History of the Far North of Scotland Railway Line

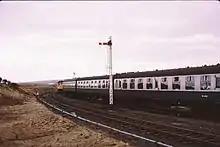
Separating the Thurso portion at Georgemas Junction

From the introduction of diesel traction on the line in the early 1960s, Class 26 locomotives were used, followed later by Class 37 locomotives. A writer in 1961 said that "At present, diesel traction is used only for goods trains, and the Sunday morning newspaper train from Inverness to Lairg, which returns as a passenger train." The general pattern of passenger operation was three trains daily, dividing (northbound) at Georgemas Junction, with one portion going to Thurso and one to Wick. Incidentally this rendered the passenger facility between the two terminals impracticable.